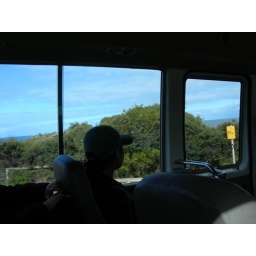
great ocean road in transit